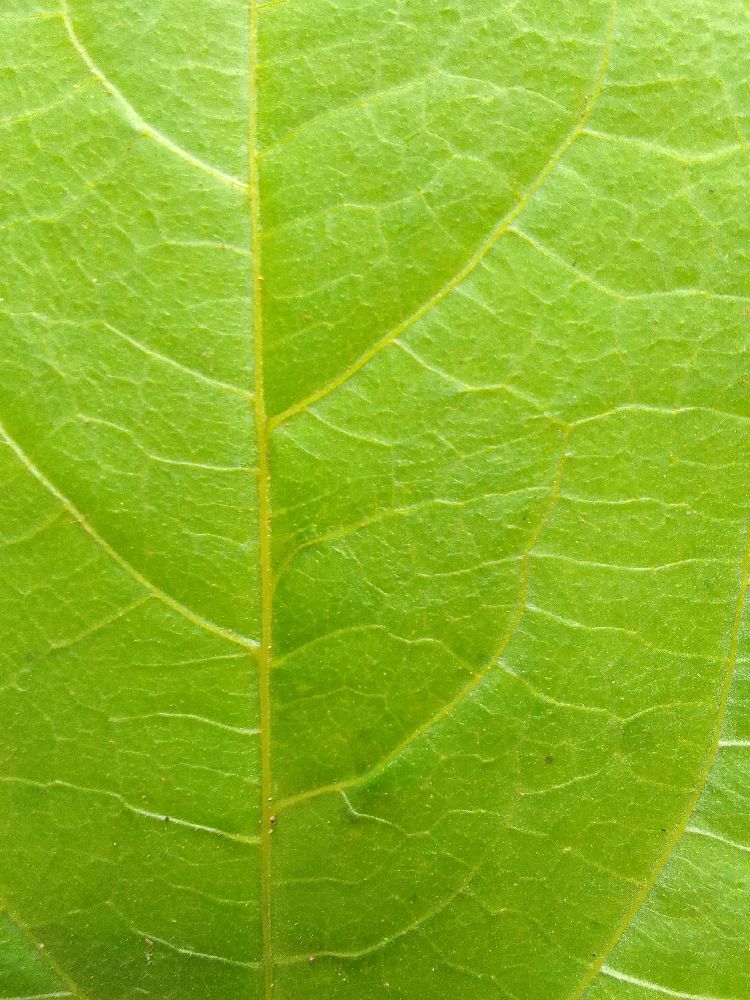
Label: healthy